History of Beijing

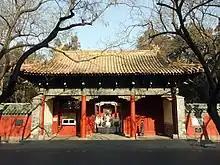
The Confucius Temple in Dongcheng District, firstly built in 1302 under Temür Khan (Emperor Chengzong) is the second largest in China. The temple houses 198 stone tabulets engraved with the names of 51,624 "jinshi" scholars of the Yuan, Ming and Qing dynasties.

In 938, the Liao dynasty renamed Youzhou, Nanjing (南京) or the "Southern Capital" and made the city one of four secondary capitals to the primary seat of power at Shangjing (in modern-day Baarin Left Banner, Inner Mongolia). The Liao retained the Tang configuration of the city, which had eight gates in its outer wall, two in each cardinal direction, an inner walled city, which was converted into palace complex, and 26 residential neighborhoods.